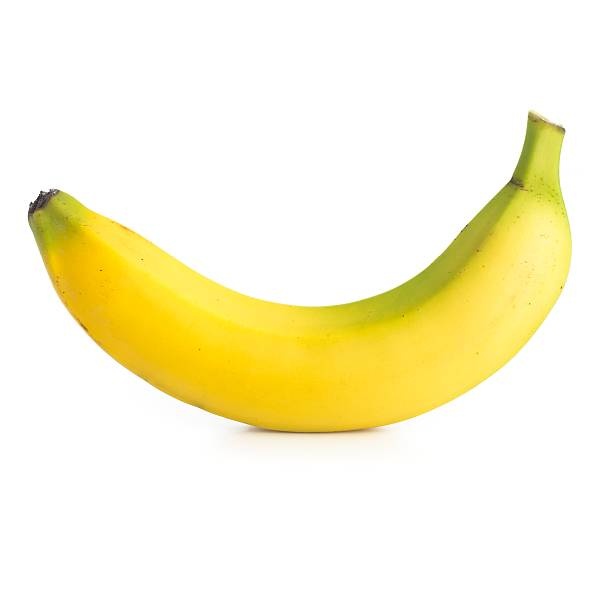
Label: banana